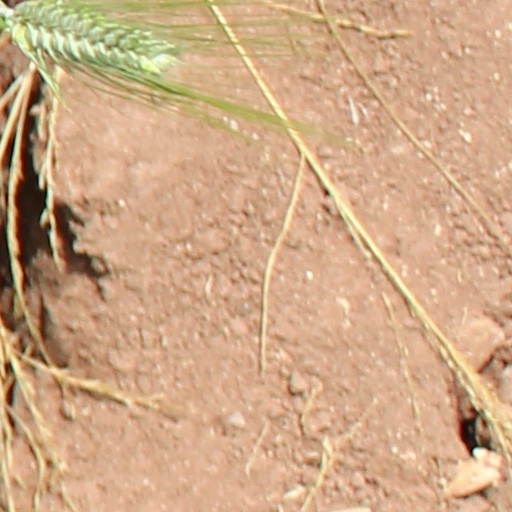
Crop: wheat